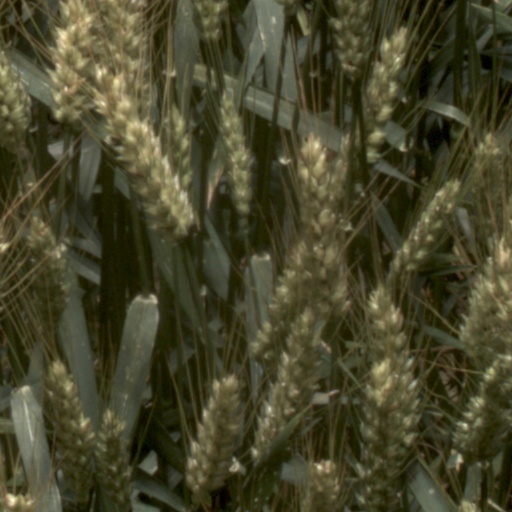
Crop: wheat